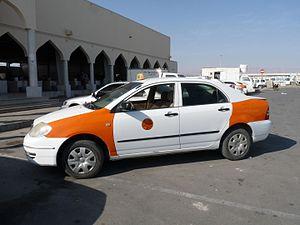
Taxi à Sur (Oman)